Peter Pund

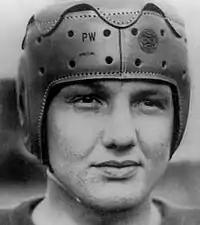
Pund, "The Yellow Assassin", c. 1929

Henry Rudolph "Peter" Pund (January 27, 1907 – October 17, 1987) was an American college football player. He was elected to the Georgia Tech Hall of Fame in 1958, the Georgia Sports Hall of Fame in 1977, and the College Football Hall of Fame in 1963. Pund was never penalized. At Georgia Tech, he was a member of the Sigma Alpha Epsilon fraternity.